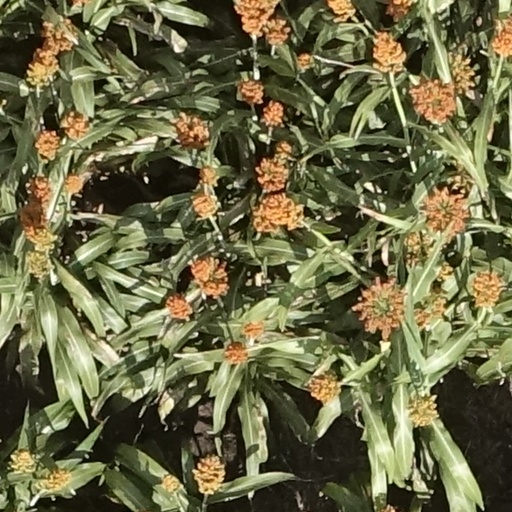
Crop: sorghum